Maunsell Bradhurst Field

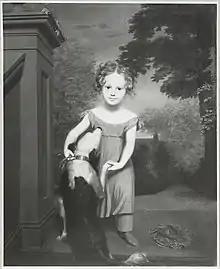
Portrait of Field as a child, attributed to Charles C. Ingham

Maunsell Bradhurst Field (March 26, 1822 – January 24, 1875) was an American lawyer, diplomat, judge, and author.